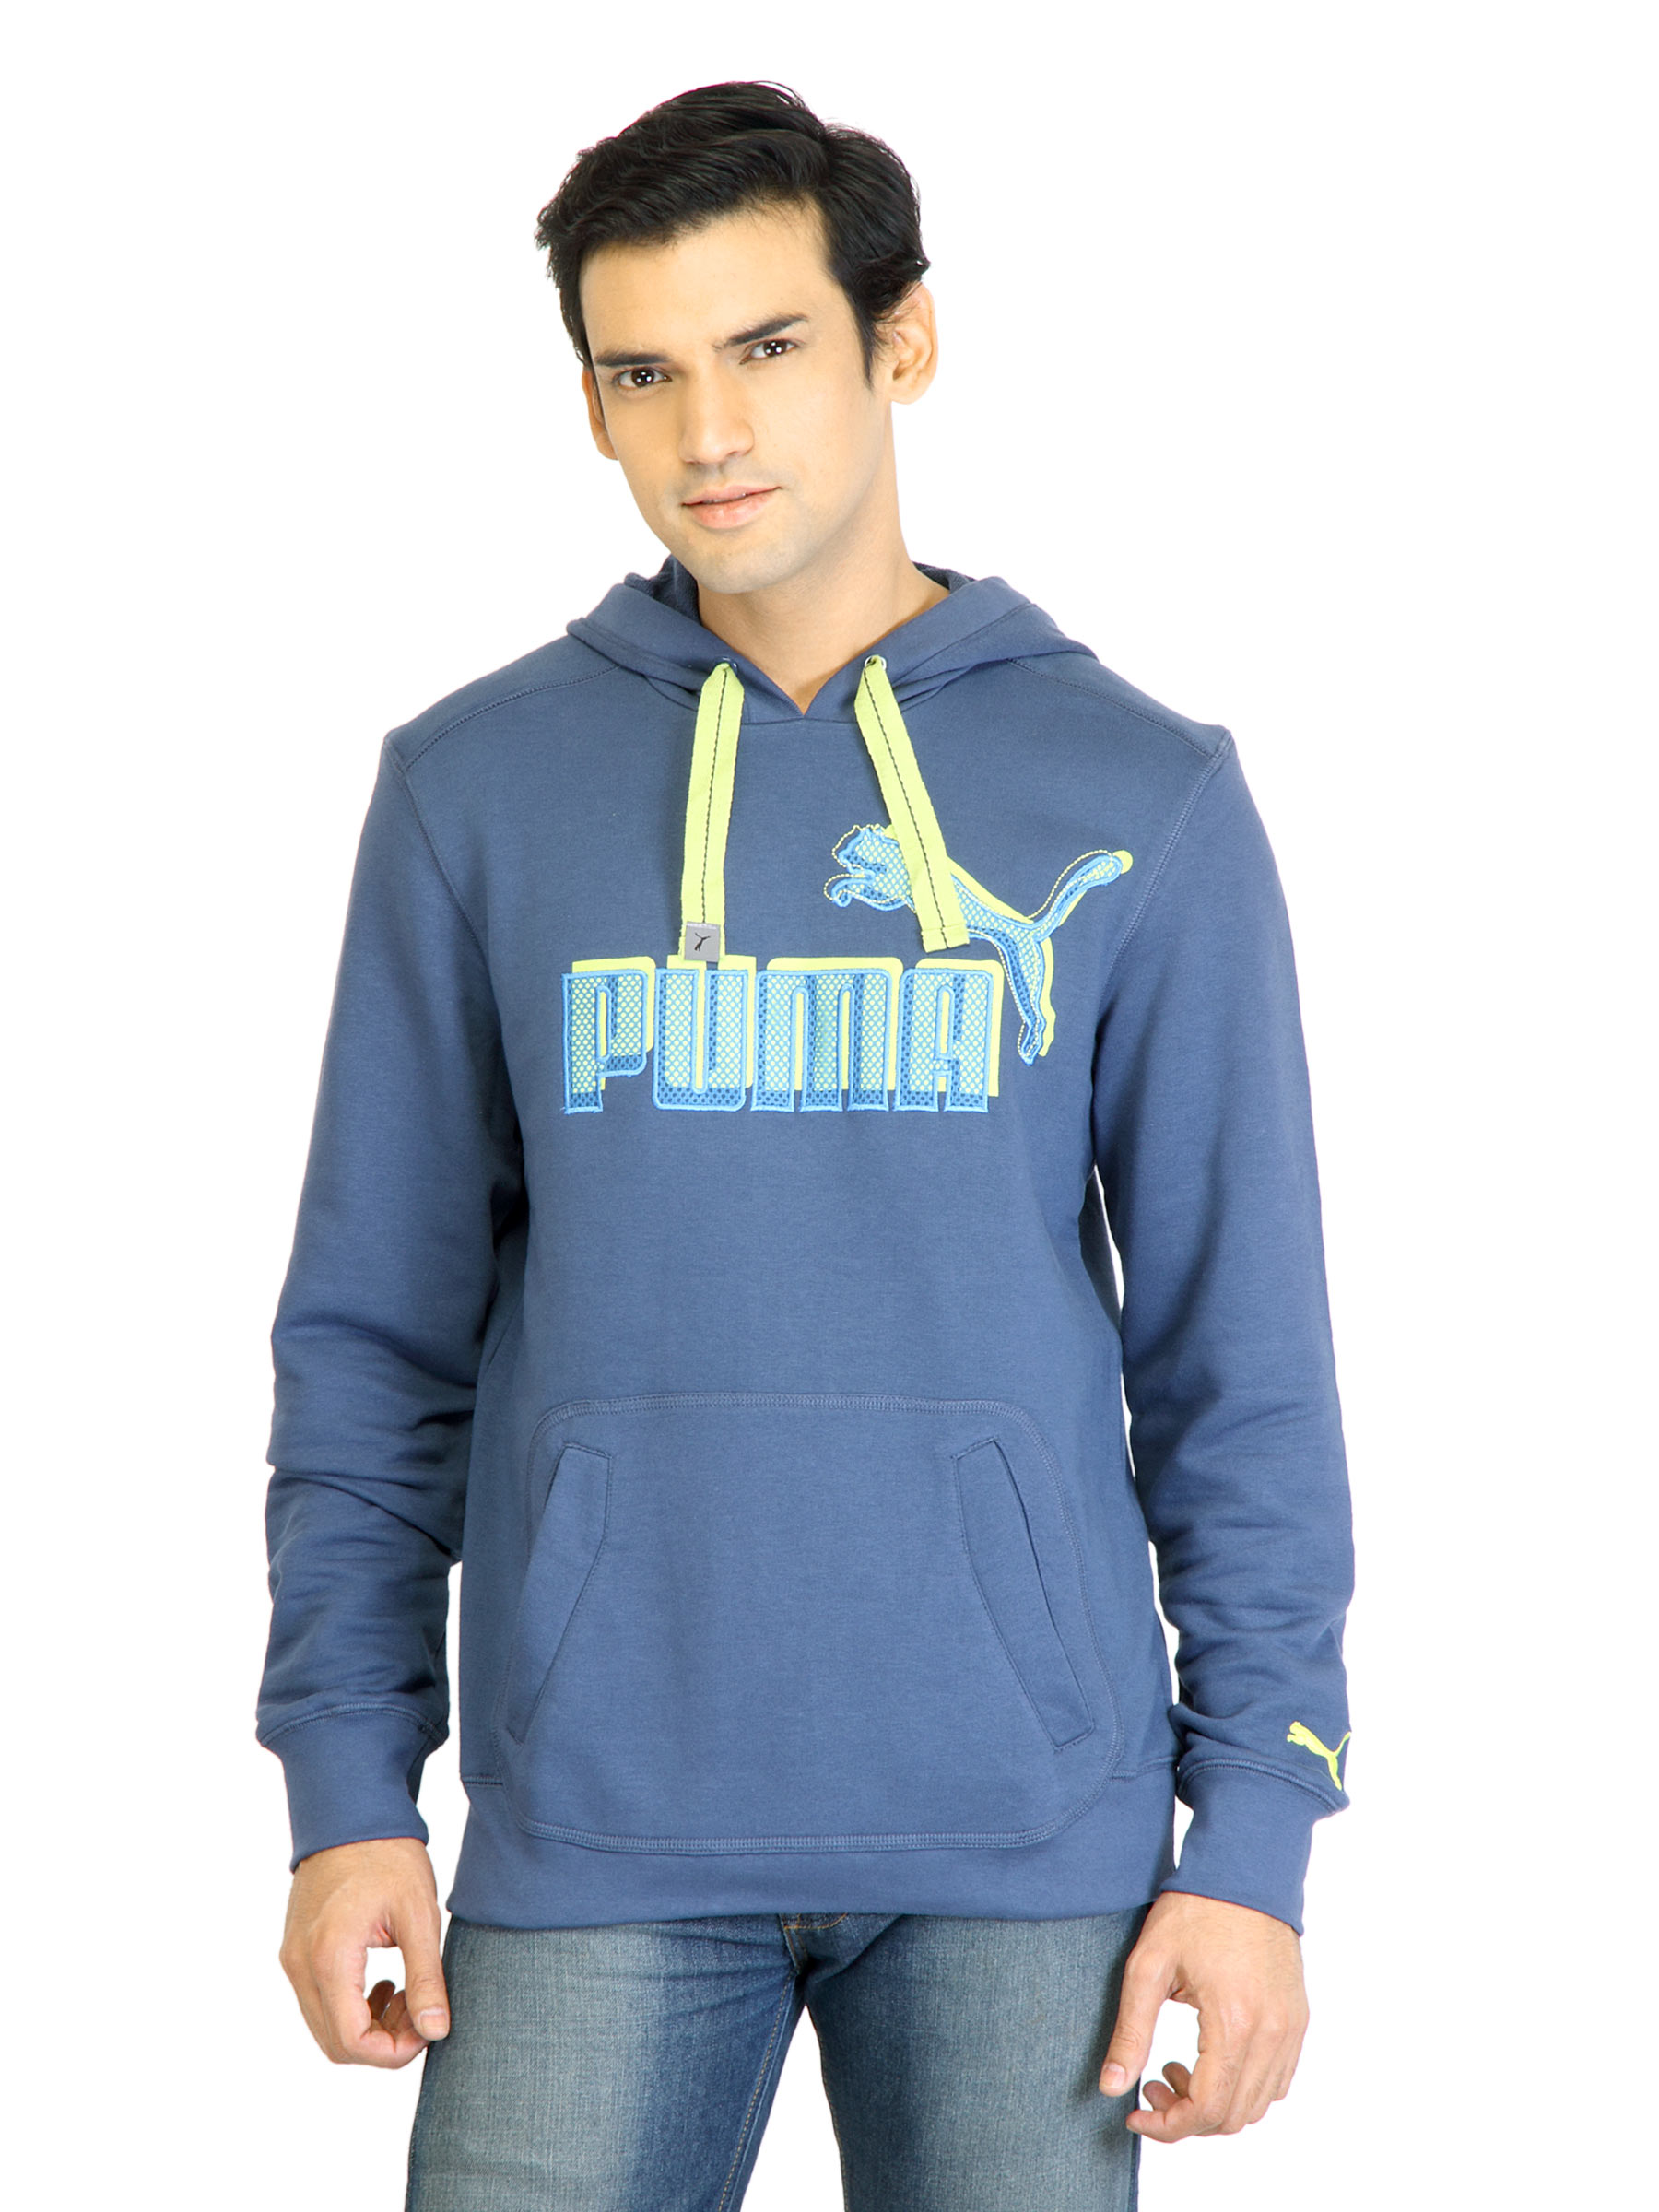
Puma Men Logo Hooded Blue SweatShirt
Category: Apparel / Topwear / Sweatshirts
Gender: Men
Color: Blue
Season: Fall 2011
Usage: Casual